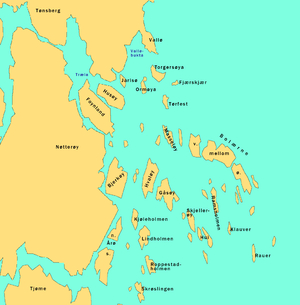
Bolærne
Kort som viser Bolærne og omkringliggende øer.
Øgruppen Bolærne, i Ytre Oslofjord ud for Nøtterøy, består af Vestre Bolæren, Mellom Bolæren og Østre Bolæren, samt nogle mindre øer, holme og skær.